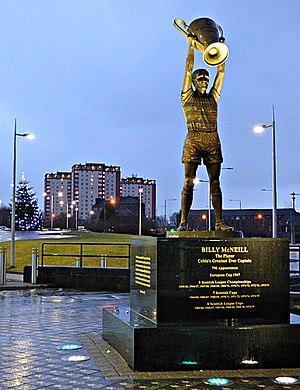
William McNeill, dit Billy McNeill, né le 2 mars 1940 à Bellshill et mort le 22 avril 2019 à Londres, est un footballeur international puis entraîneur écossais.